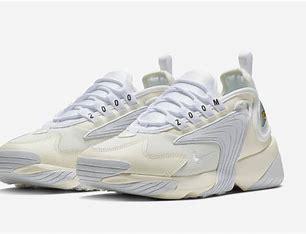
Brand: Nike
Model: Zoom 2K